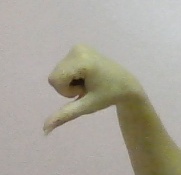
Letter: waw